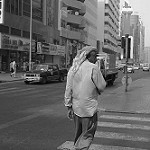
Label: B & W